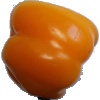
Label: yellow_pepper